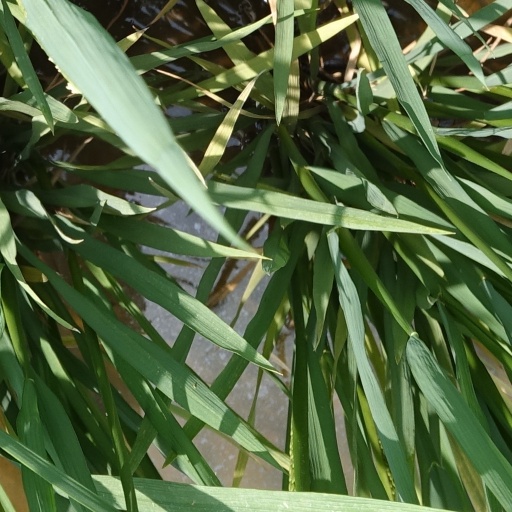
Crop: rice